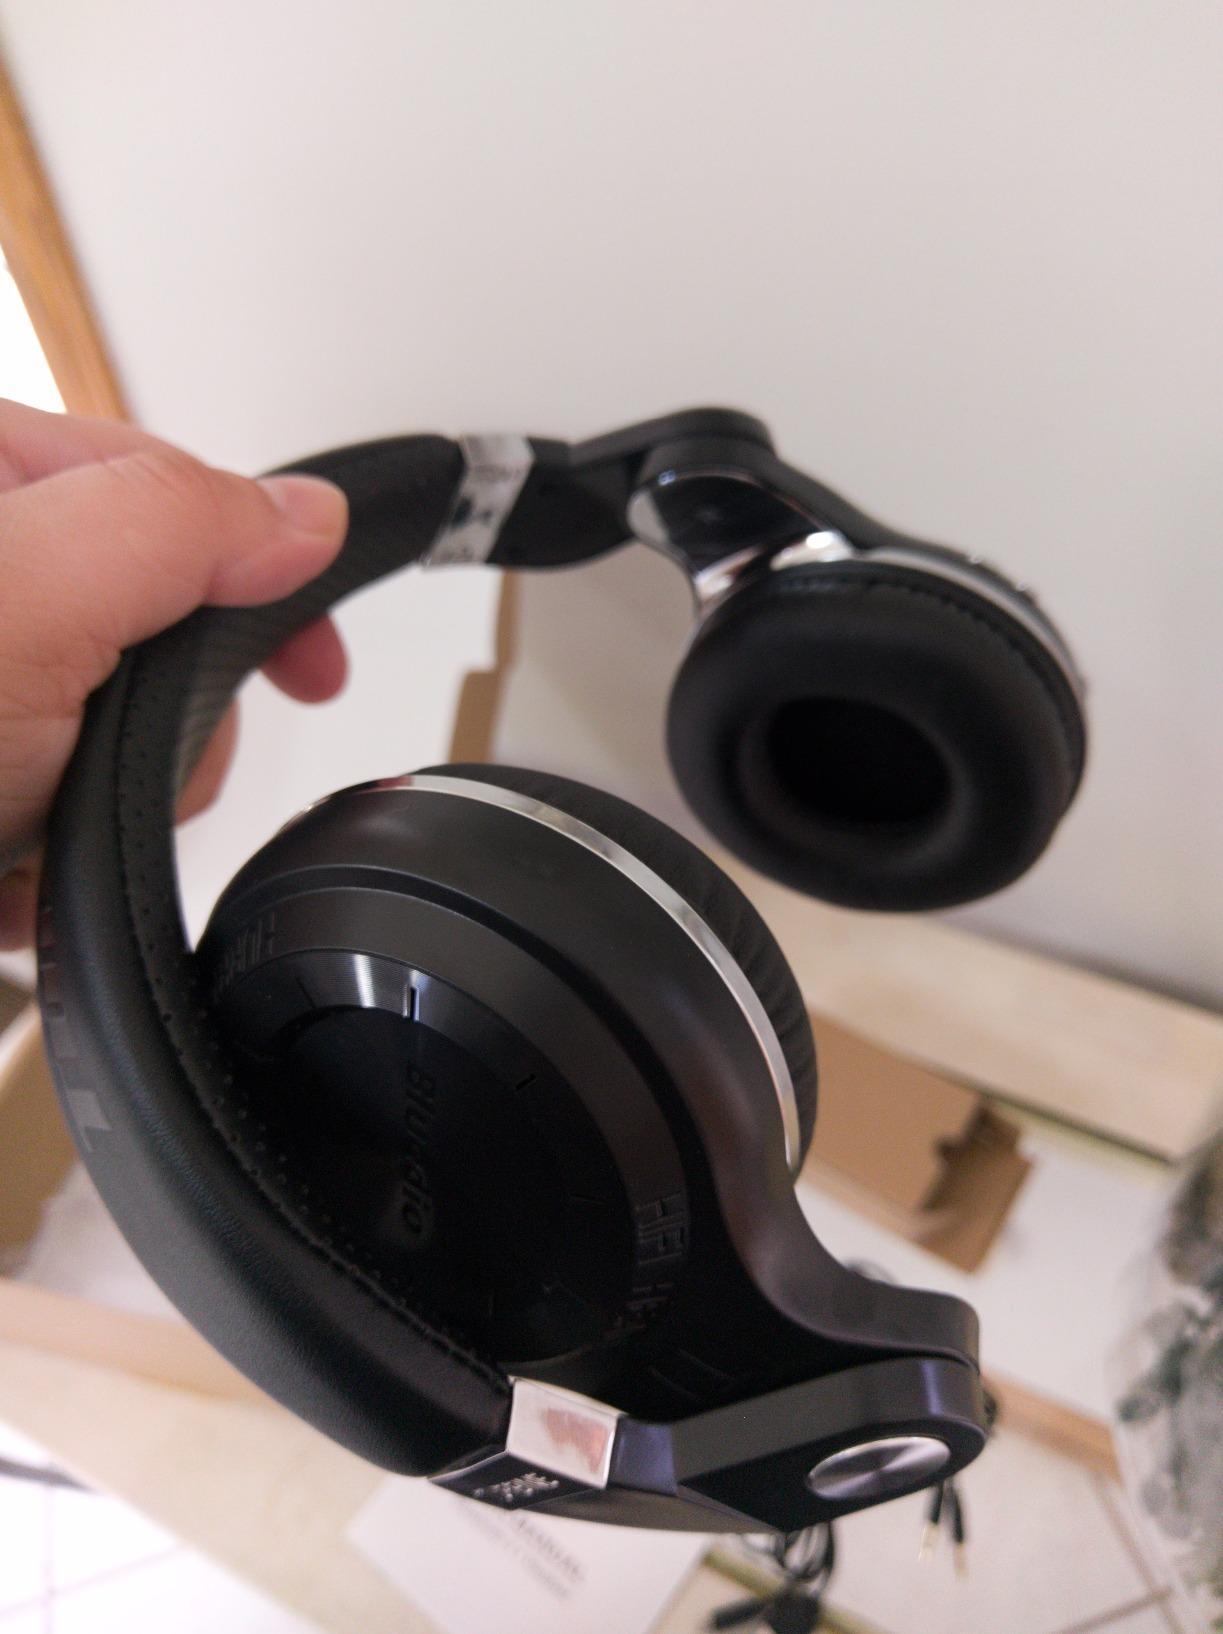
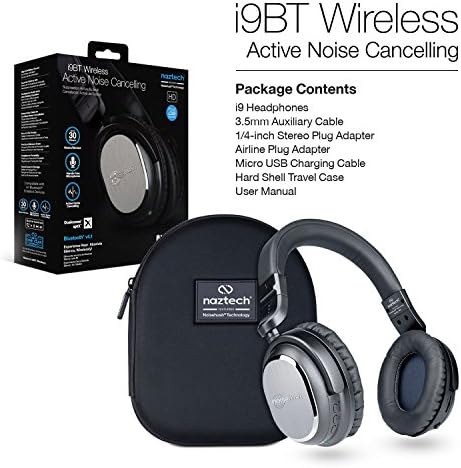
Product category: headphones
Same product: no